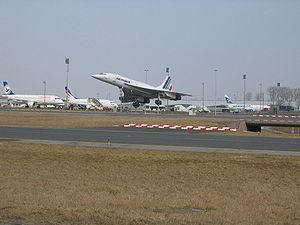
Concorde exposé à Aéroport Paris-Charles de Gaulle Русский: Самолёт Конкорд в качестве музейного экспоната в аэропорту Шарля де Голля
Le Concorde, avion de ligne supersonique franco-britannique, a été construit en seulement 20 exemplaires. 6 appareils ont servi pour le développement et 14 pour les vols commerciaux.